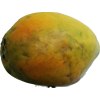
Label: papaya